Arthur Elbakyan

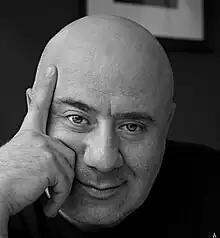

Arthur Elbakyan (born February 10, 1961) is an Armenian actor, theater, movie, television director, television host, producer. Elbakyan has played over 30 leading roles and is author and host of over 100 television shows.